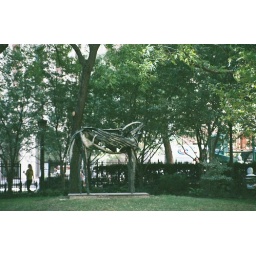
Wooden horse i saw walking past the park by our hotel